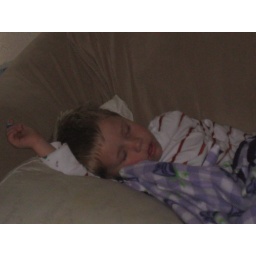
Once in a blue moon Lucas gets to take his nap on the couch in our house!